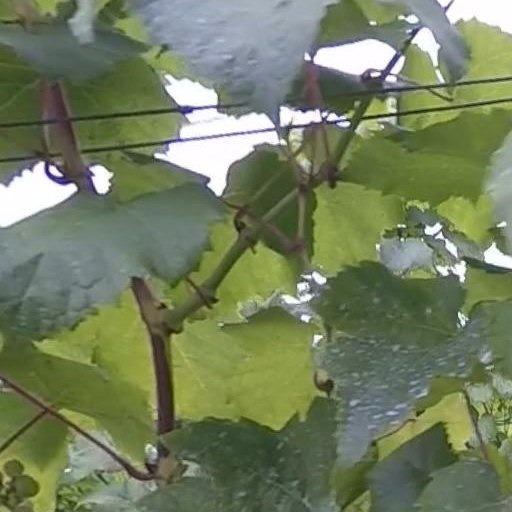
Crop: grape